Fort de Boncelles

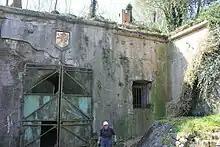
Fort de Boncelles' postern

Boncelle's armament was upgraded in the 1930s to become part of the Fortified Position of Liège II, which was planned to deter a German incursion over the nearby border. Protection was substantially increased. This was accompanied by improvements to ventilation, protection, sanitary facilities, communications and electrical power. A fortified air intake tower was provided to improve ventilation.